Véronique Augereau

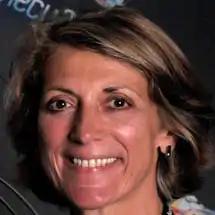
Véronique Augereau in 2008

Véronique Augereau (born 25 May 1957) is a French actress who is notably active in dubbing. She is especially known for providing the voice of Marge Simpson in the French version of the animated series "The Simpsons".